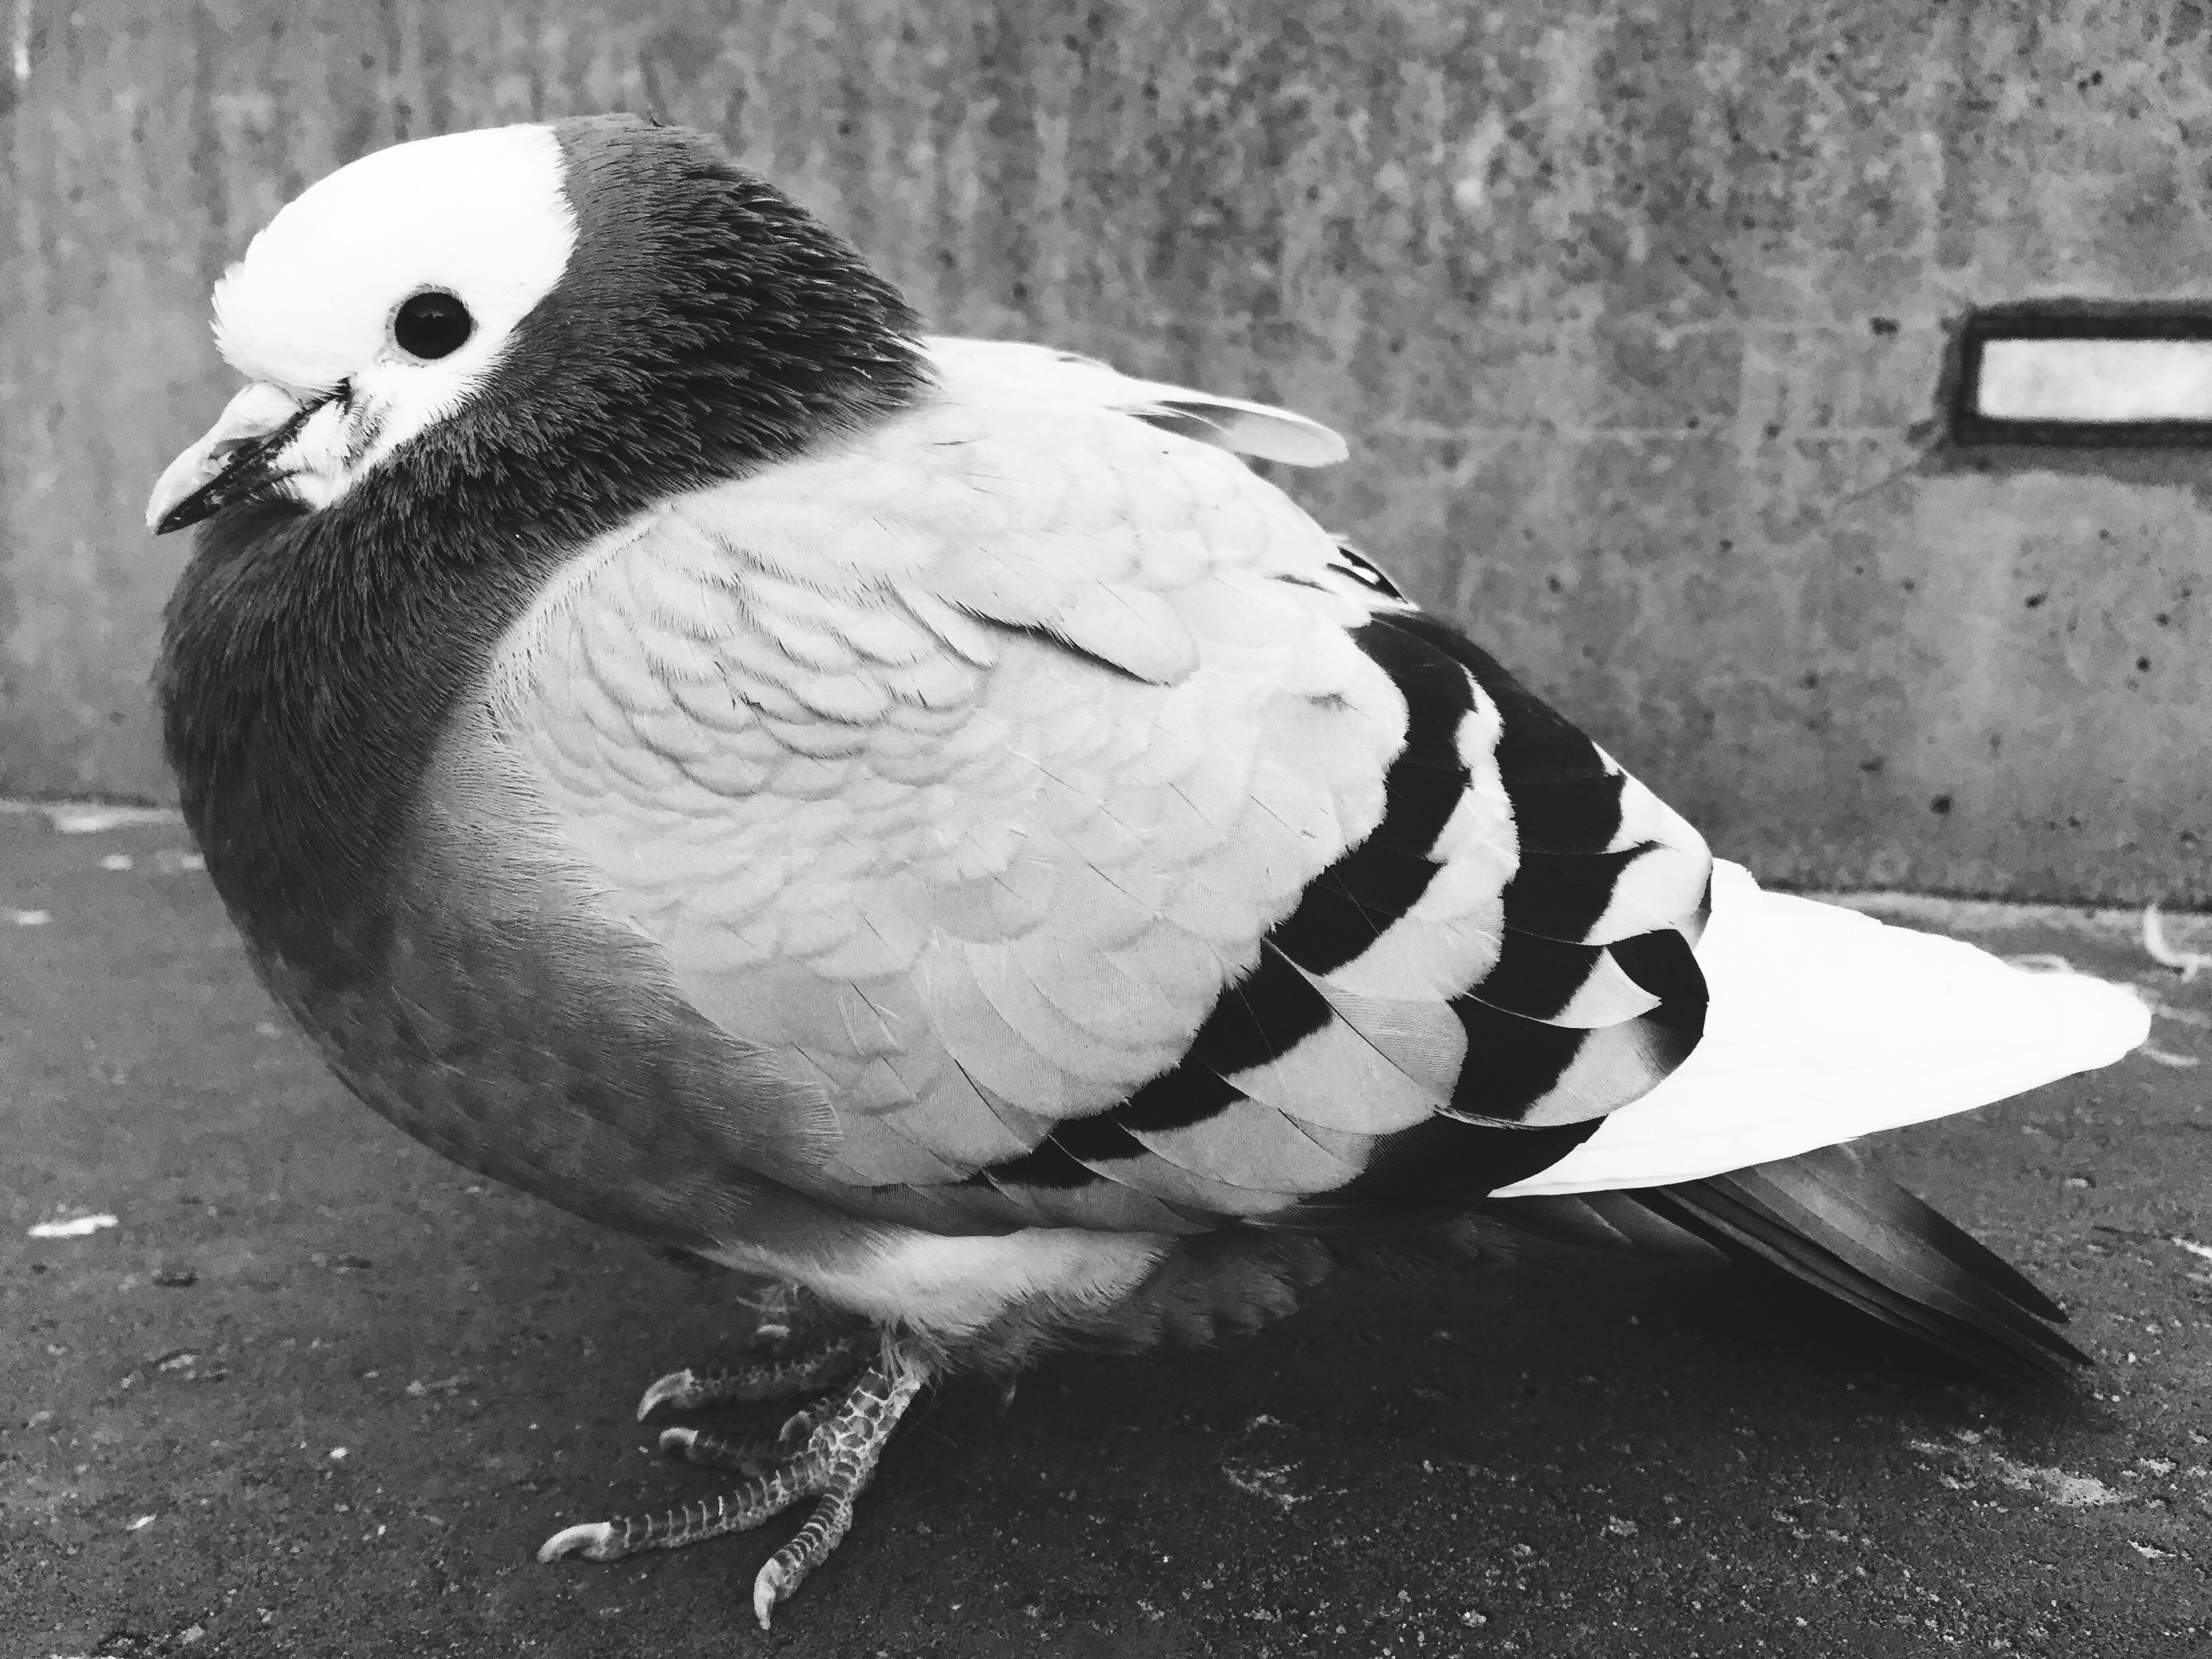
bird, wing, black and white, white, beak, black, monochrome, fauna, vertebrate, monochrome photography, pigeons and doves